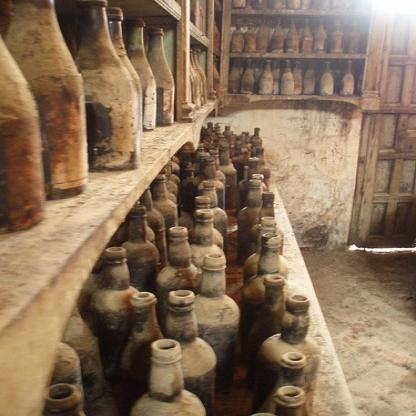
Scene: Indoor